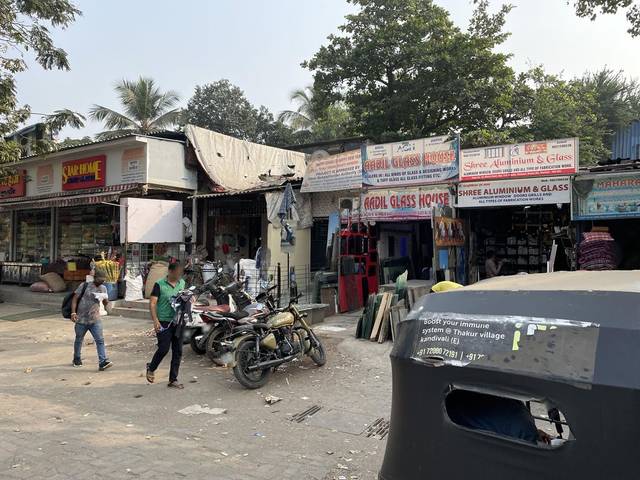
Region: India
Coordinates: 19.196, 72.822